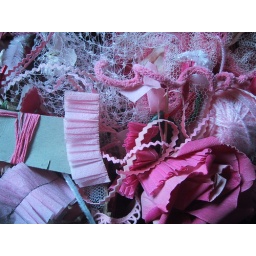
my box of pink in the studio